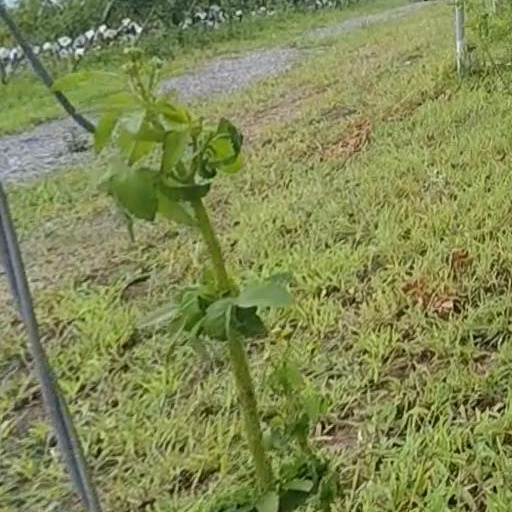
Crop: grape